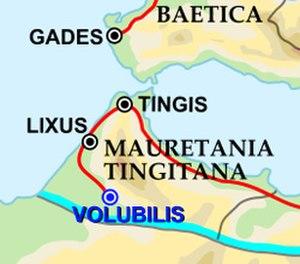
Carte de la province romaine de Maurétanie Tingitane vers 125, avec Volubilis mise en valeur.
Volubilis est une ville antique berbère, puis romanisée, capitale du royaume de Maurétanie, située dans la plaine du Saïss au Maroc, sur les bords de l'oued Rhoumane, rivière de la banlieue de Meknès, non loin de la ville sainte de Moulay Driss Zerhoun où repose Idriss Iᵉʳ, fondateur de la dynastie des Idrissides.
Le Maroc, ou depuis 1957, en forme longue le royaume du Maroc, autrefois l'Empire chérifien, est un État unitaire régionalisé situé en Afrique du Nord. Son régime politique est une monarchie constitutionnelle. Sa capitale est Rabat et sa plus grande ville Casablanca.